Answer in natural language. Considering the relative positions, where is black floor lamp with white cone shade (highlighted by a red box) with respect to blue square wall painting (highlighted by a blue box)? Choose between the following options: left or right
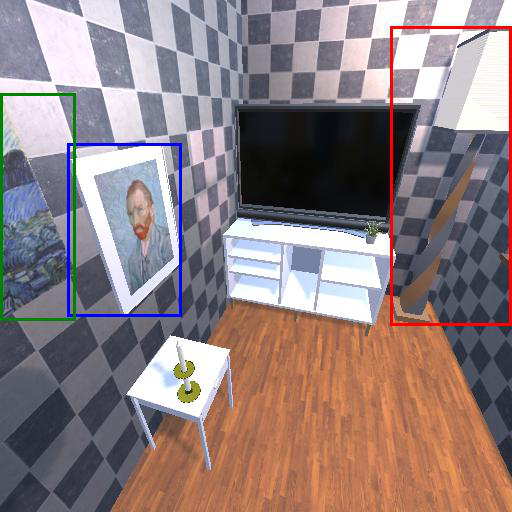
<answer>right</answer>